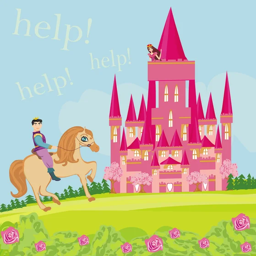
prince riding a horse to industry